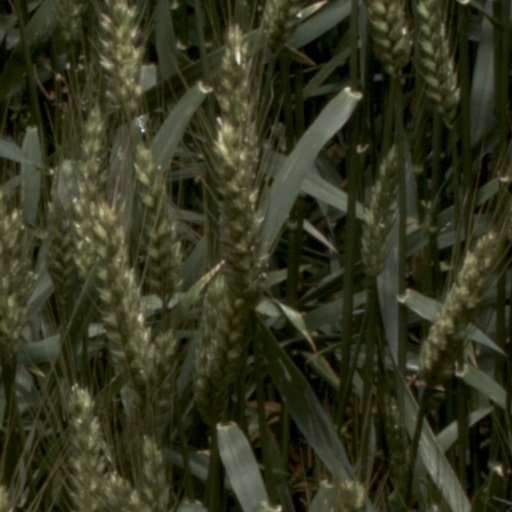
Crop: wheat